Eastern Oregon University

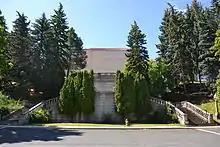
Grand Staircase

Eastern Oregon University (EOU) (officially designated as Oregon’s Rural University) is a public university in La Grande, Oregon. It was formerly part of the since dissolved Oregon University System. EOU was founded in 1929 as a teacher’s college. The university offers bachelor's and master's degrees. The school's athletic teams, the Mountaineers, are members of the Cascade and Frontier conferences of the NAIA.